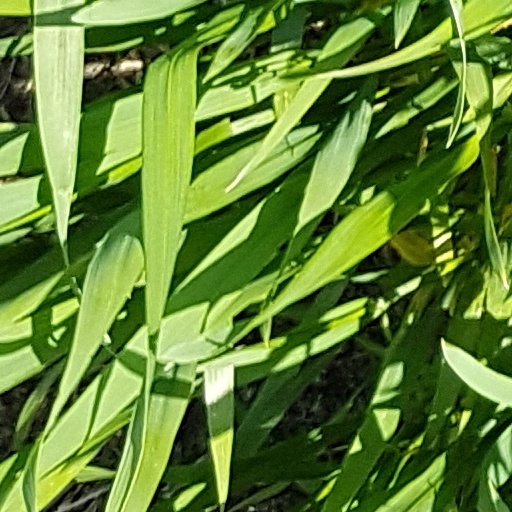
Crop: wheat